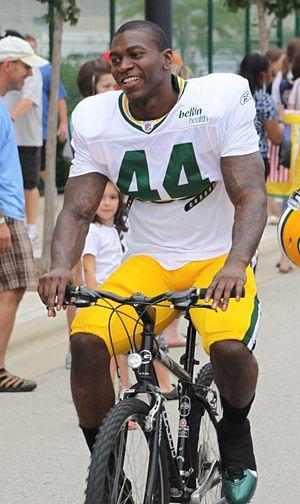
James Starks est un joueur américain de football américain. Il joue actuellement avec les Packers de Green Bay.